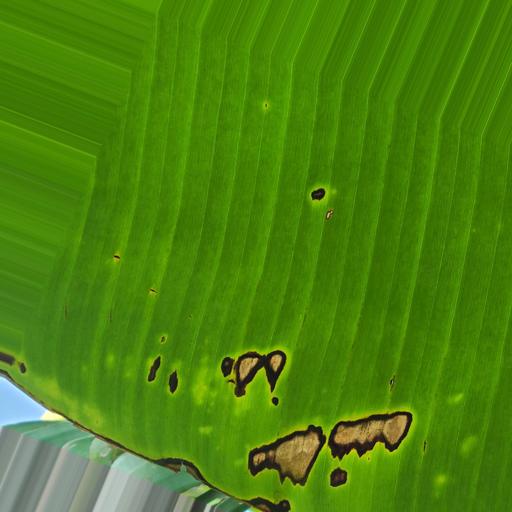
Label: black_sigatoka